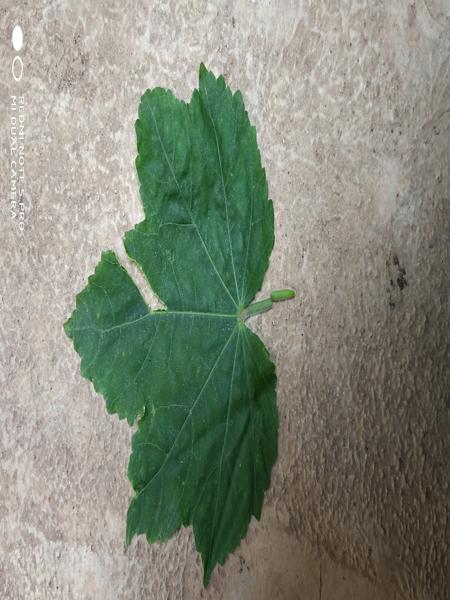
Plant: Kasambruga